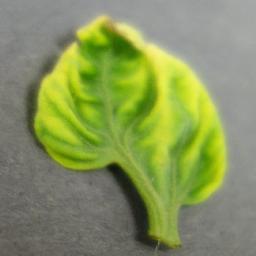
Label: Tomato___Tomato_Yellow_Leaf_Curl_Virus